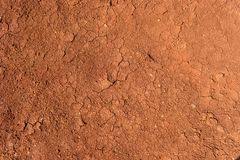
Soil type: Red soil